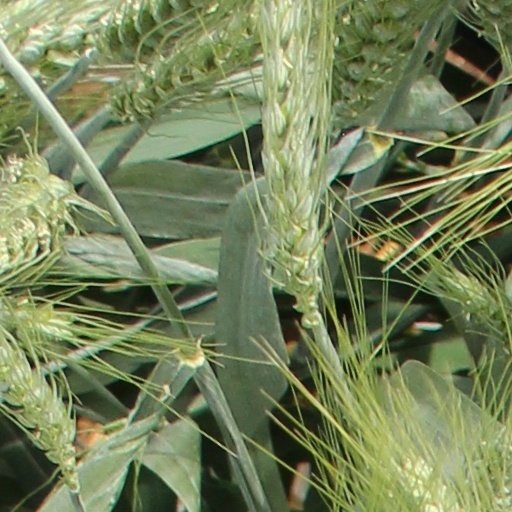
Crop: wheat